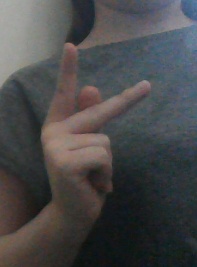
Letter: dha